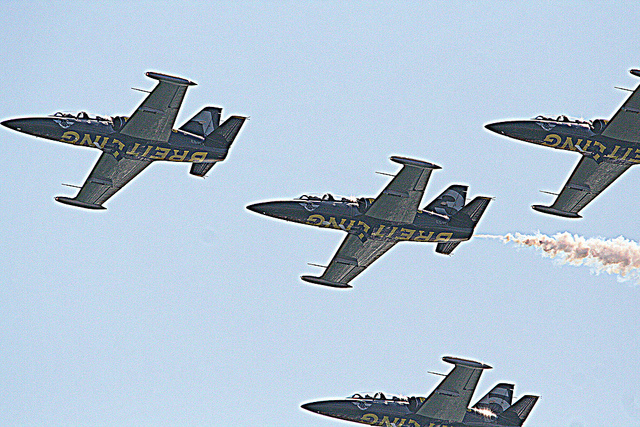
Four aircraft planes flying in the blue sky.